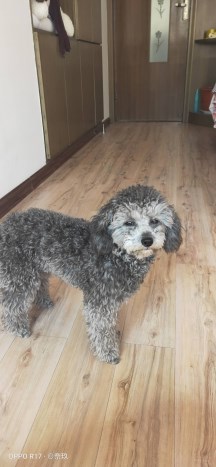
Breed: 7449-n000128-teddy